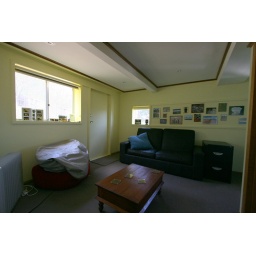
The little office room under the house / aka The Dungeon.